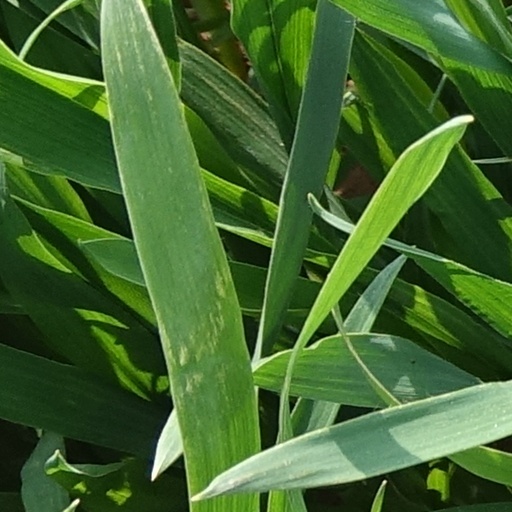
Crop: wheat